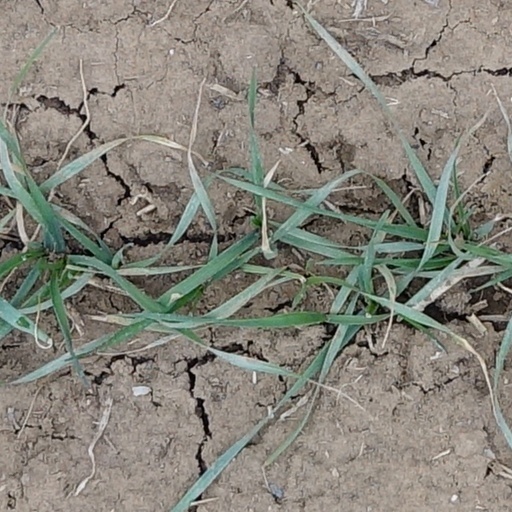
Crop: wheat